Kyōgen

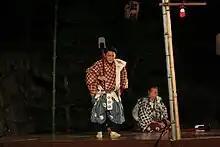
"Kyōgen" performance at Himeji Castle

is a form of traditional Japanese comic theater. It developed alongside "Noh", was performed along with "Noh" as an intermission of sorts between "Noh" acts on the same stage, and retains close links to "Noh" in the modern day; therefore, it is sometimes designated Noh-kyōgen. Its contents are nevertheless not at all similar to the formal, symbolic, and solemn "Noh" theater; "kyōgen" is a comic form, and its primary goal is to make its audience laugh.